Michael Ugwu

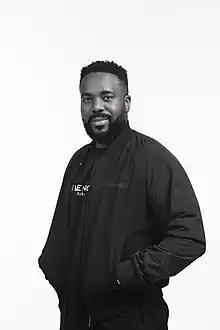

Michael Ugwu is a British music industry executive, investor and entrepreneur in Nigeria's music and entertainment industry. He was formerly the General Manager of Sony Music Entertainment, West Africa. He is the founder and CEO of Freeme Digital. Prior to this, Ugwu was the CEO of iROKING Ltd